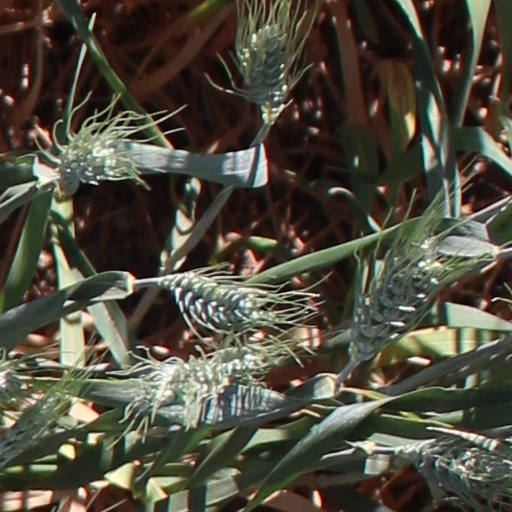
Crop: wheat